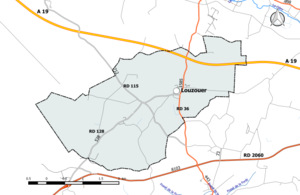
Carte du réseau routier de la commune de fr:Louzouer.
Louzouer est une commune française, située dans le département du Loiret en région Centre-Val de Loire.